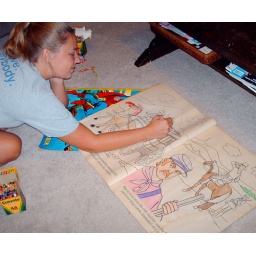
I made the union solider wear pink and purple.... he needed some color in his color book life.